Steamboat House (Huntsville, Texas)

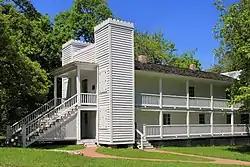

Steamboat House is located at Sam Houston State University, in the city of Huntsville, county of Walker, in the U.S. state of Texas. Dr. Rufus W. Bailey built the house in 1858 as a wedding gift for his son, but the couple refused to live in it because of its unusual architecture, which caused the locals to give it the nickname "steamboat". It is the house where Sam Houston died July 26, 1863. Houston's funeral was held in the upstairs parlor. The house is part of the Sam Houston Memorial Museum complex.